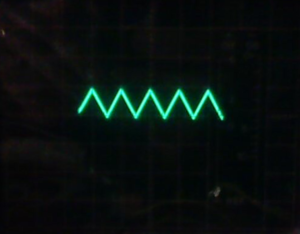
La Klon Centaur est une pédale d'overdrive développée entre 1990 et 1994 par Bill Finnegan et des ingénieurs du MIT. La pédale est fabriquée par Bill Finnegan, à la main, de 1994 à 2009, puis rééditée en 2012 avec une fabrication industrielle. C'est l'une des premières pédales « boutique ». Elle est rapidement devenue très populaire parmi les guitaristes et a acquis un statut « mythique », se vendant très cher sur le marché de l'occasion. Plusieurs marques ont créé des copies, ou Klones, de la Klon Centaur.